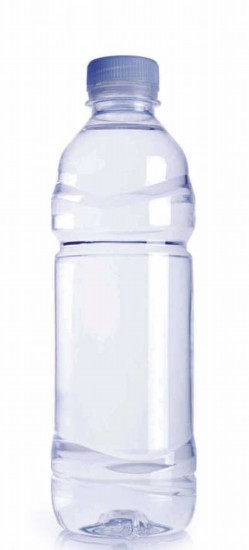
Waste category: plastic